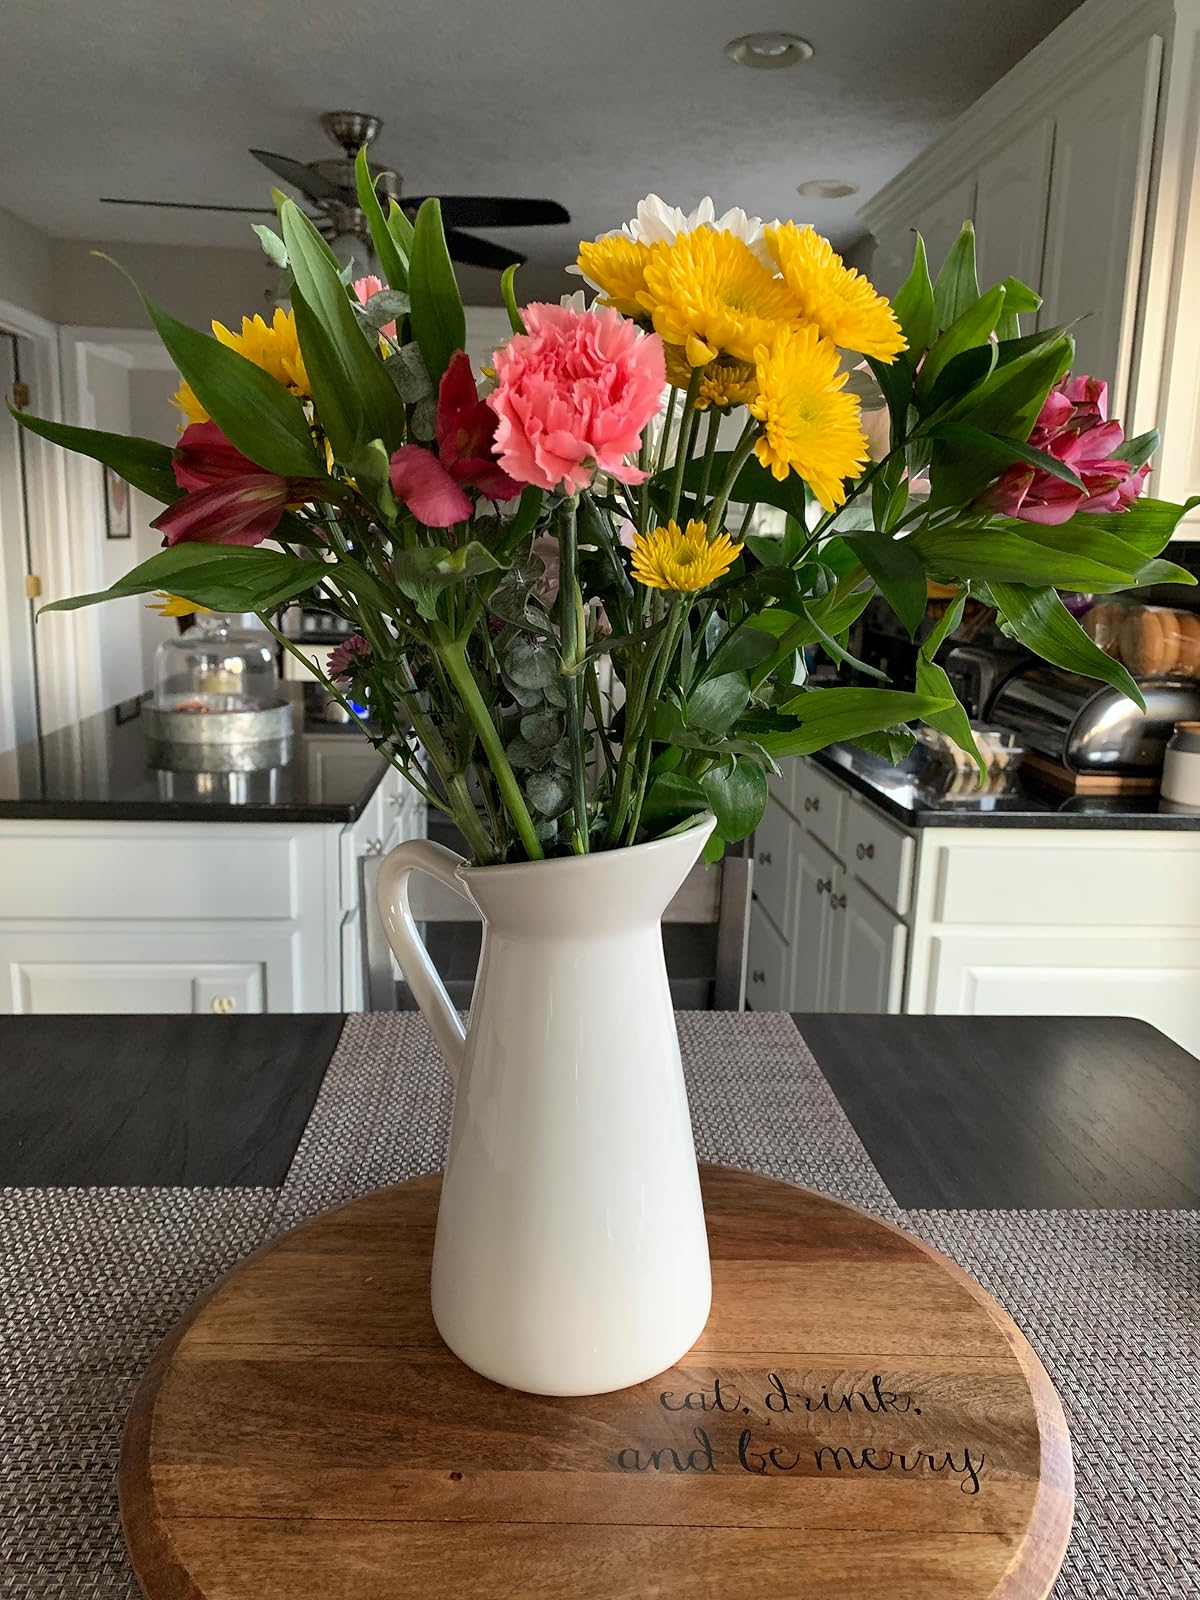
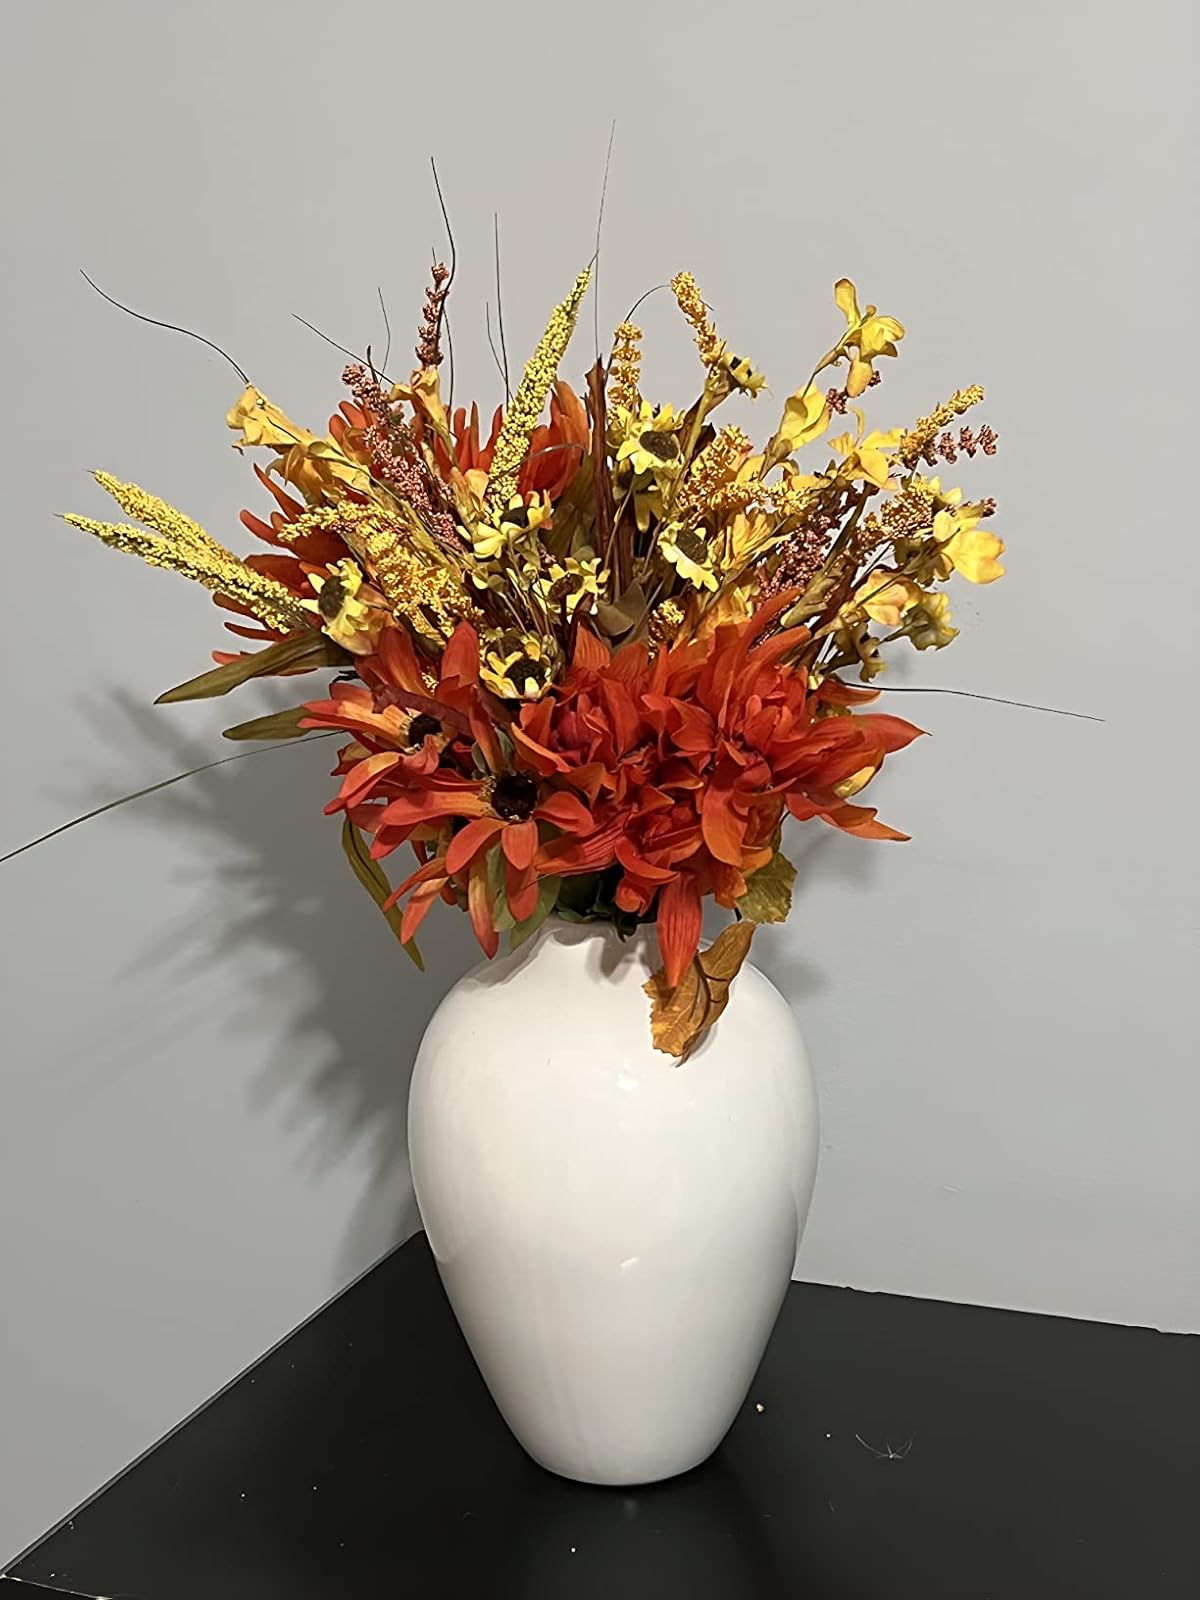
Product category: vase
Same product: no